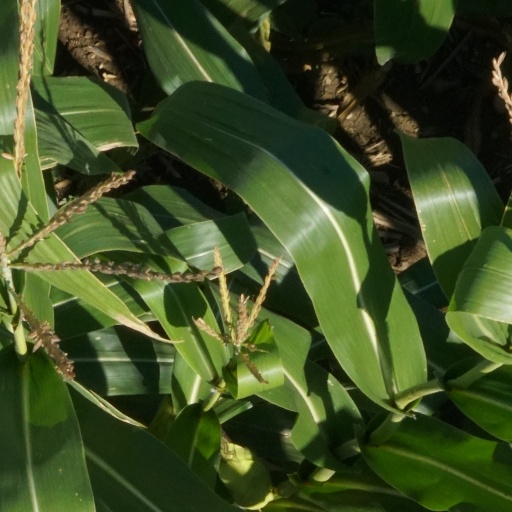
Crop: maize; corn